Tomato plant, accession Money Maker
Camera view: bottom (45 deg); turntable rotation: 330 degrees
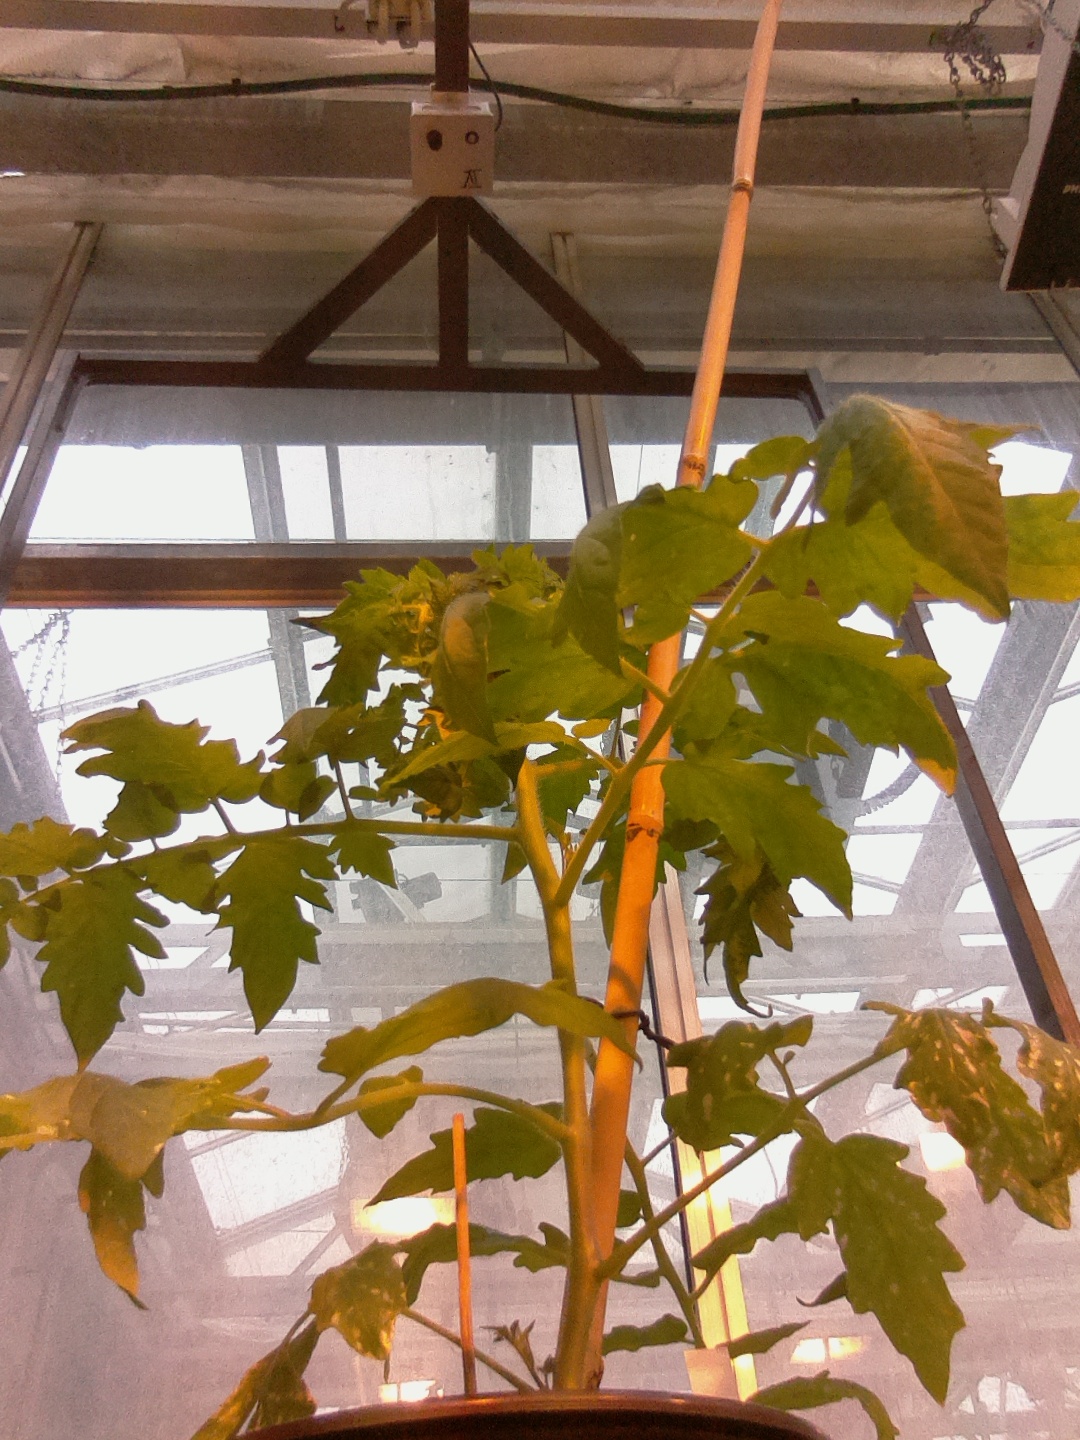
BBCH growth stage 20: First Side shoot start formed